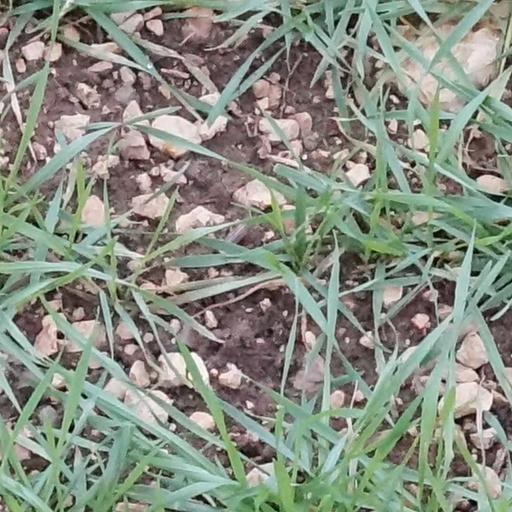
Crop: wheat